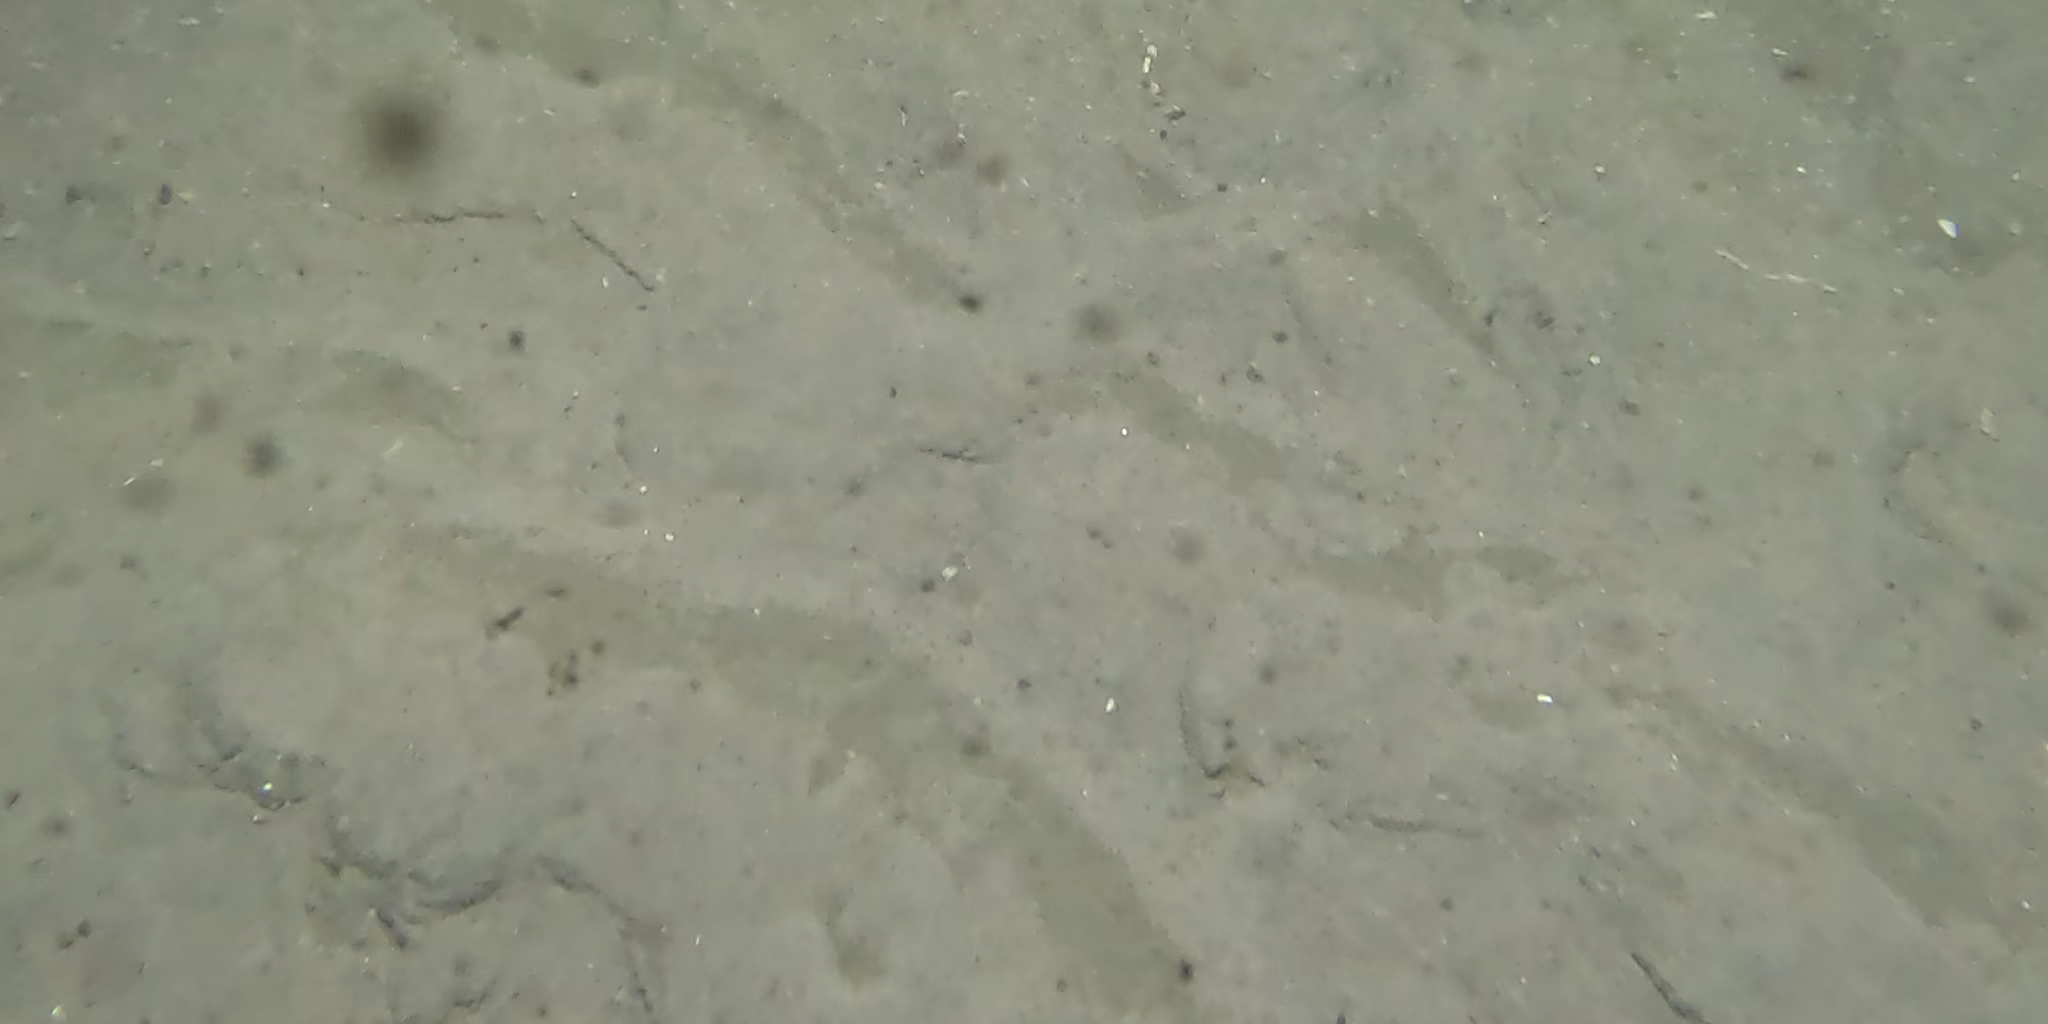
Seabed habitat: sand